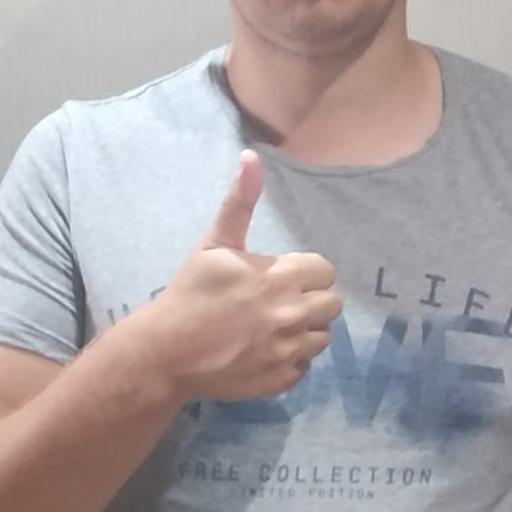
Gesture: like